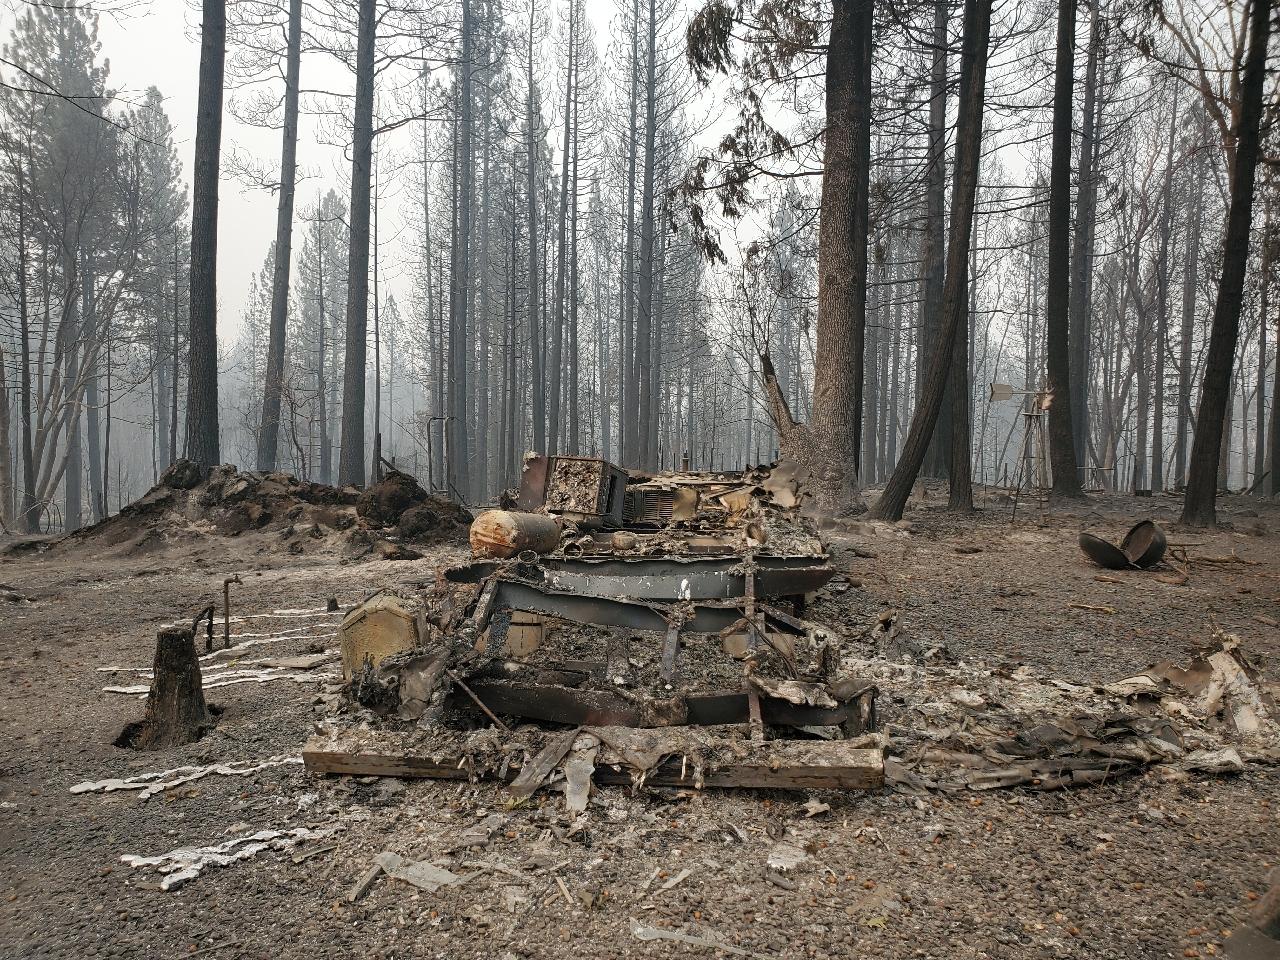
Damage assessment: destroyed